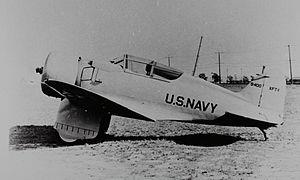
Le Northrop XFT est un prototype d'avion de chasse embarqué construit aux États-Unis dans les années 1930 pour les besoins de la marine américaine.